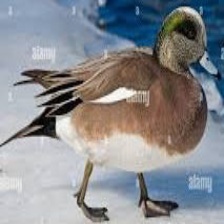
Species: AMERICAN WIGEON
Scientific name: MARECA AMERICANA
ImageNet parent category: drake